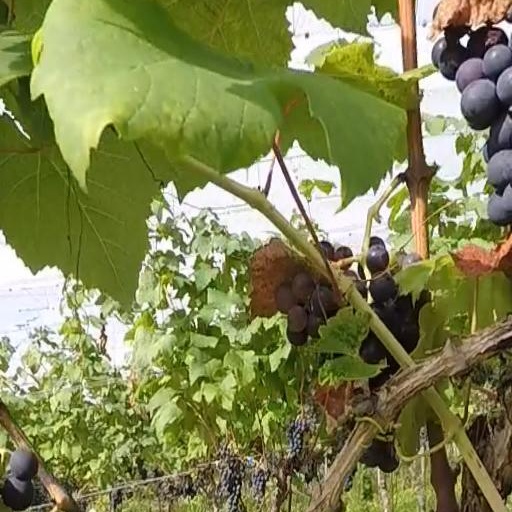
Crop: grape